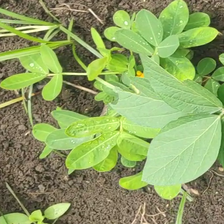
Weed species: Sicklepod_(Senna obtusifolia)